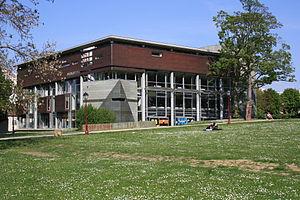
Parc André Villette à Fresnes près de Paris en France
Fresnes est une commune française située dans le département du Val-de-Marne en région Île-de-France.